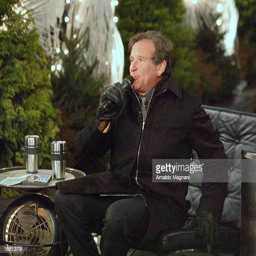
actor performs at a taping